Mindaugas

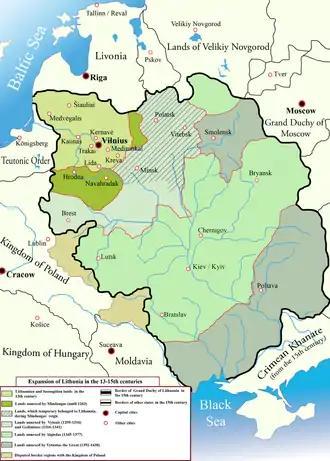
Expansion of the Grand Duchy of Lithuania between the 13th and 15th centuries

Tautvilas, Edivydas, and Vykintas formed a powerful coalition in opposition to Mindaugas, along with the Samogitians of western Lithuania, the Livonian Order, Daniel of Galicia (Tautvilas and Edivydas' brother-in-law), and Vasilko of Volhynia. The princes of Galicia and Volhynia managed to gain control over Black Ruthenia, disrupting Vaišvilkas' supremacy. Tautvilas strengthened his position by traveling to Riga and accepting baptism by the Archbishop. In 1250, the Order organized a major raid through the lands of Nalšia into the domains of Mindaugas in Lithuania proper, and a raid into those parts of Samogitia that still supported him. Attacked from the north and south and facing the possibility of unrest elsewhere, Mindaugas was placed in an extremely difficult position, but managed to use the conflicts between the Livonian Order and the Archbishop of Riga to further his own interests. He succeeded in bribing Order Master Andreas von Stierland, who was still angry at Vykintas for the defeat at the Battle of Saule in 1236, by sending him "many gifts".